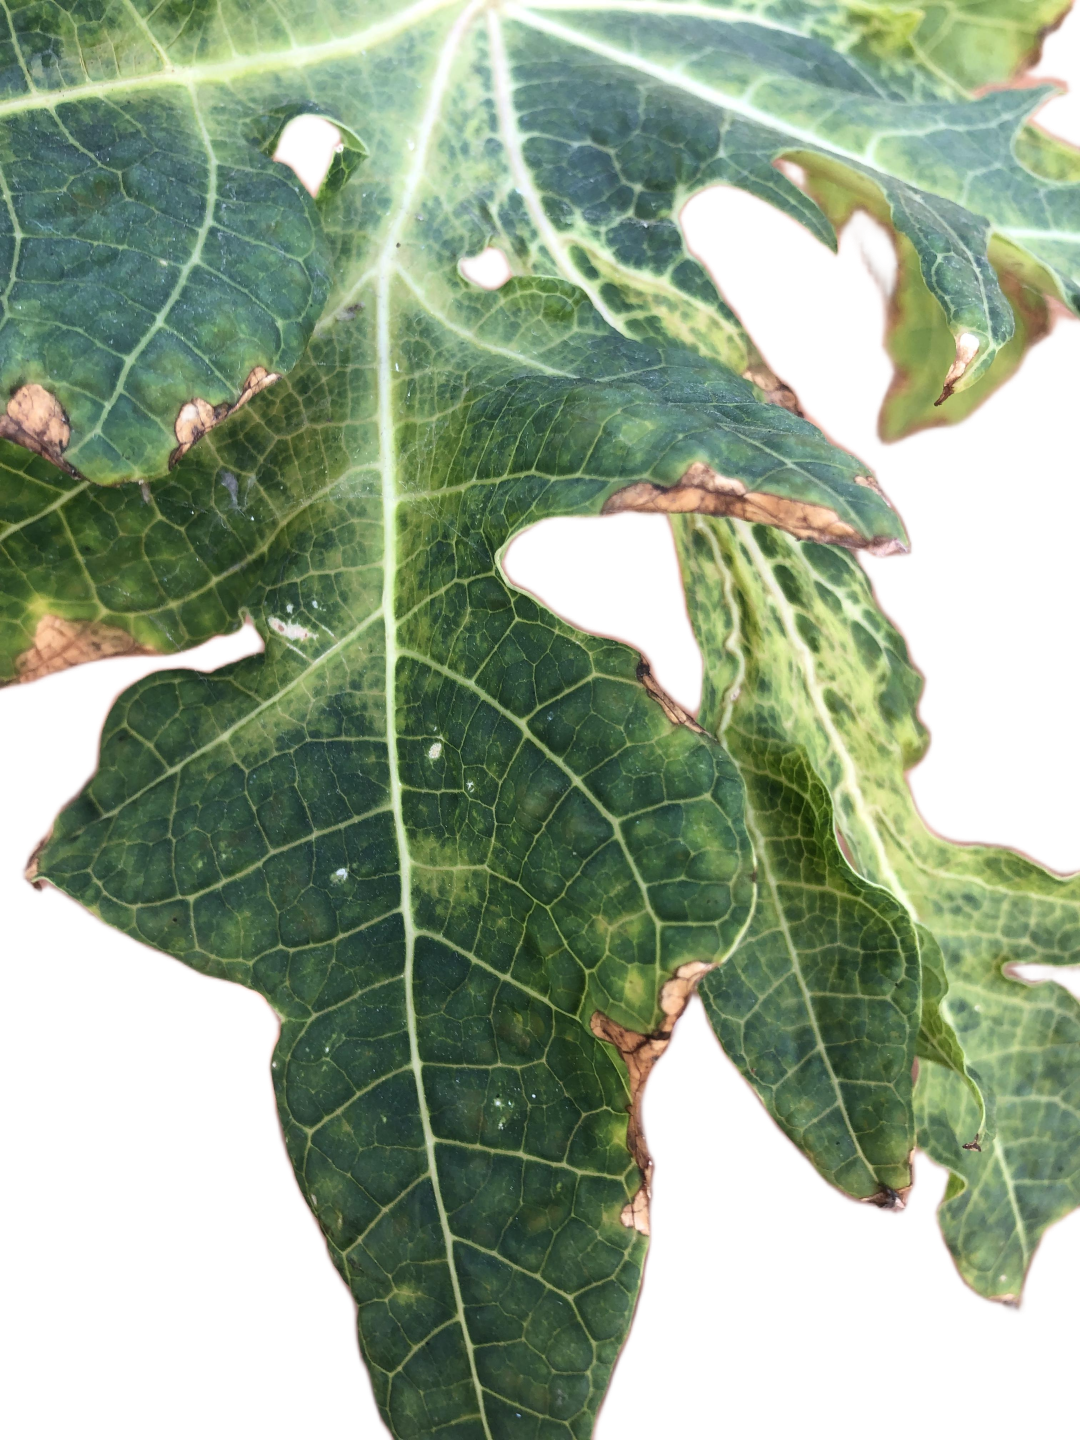
Crop: Papaya
Label: Bacterial_Blight